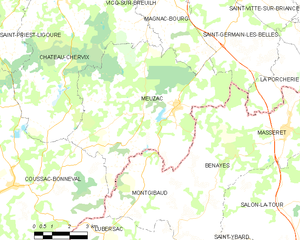
Carte des communes françaises Meuzac